Peter II, Duke of Bourbon

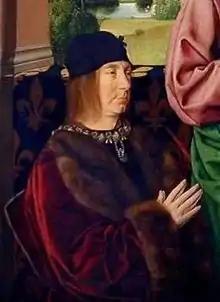
A detail of a portrait of Peter II, presented by St. Peter, Louvre, oil on oak, 65x73 cm, 1492–1493, by Jean Hey

Peter II, Duke of Bourbon (1 December 1438 – 10 October 1503 in Moulins), was the son of Charles I, Duke of Bourbon, and Agnes of Burgundy, and a member of the House of Bourbon. He and his wife Anne of France ruled as regents during the minority of Charles VIII of France.